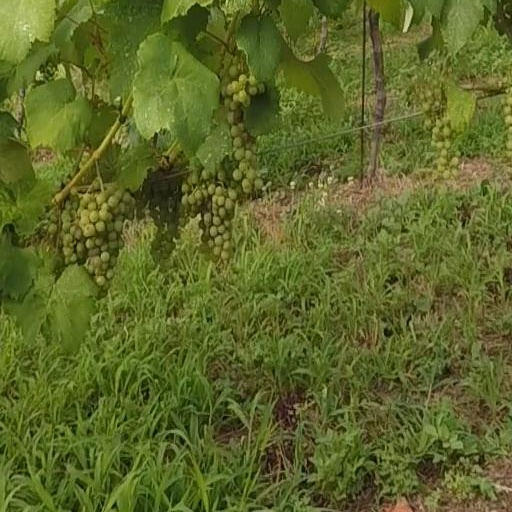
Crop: grape